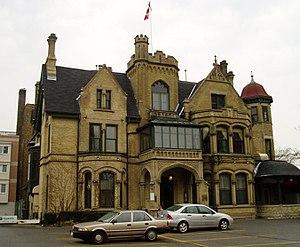
Cette liste non exhaustive répertorie les principaux châteaux au Canada.